San Carlos Seminary

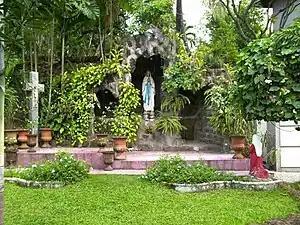
A devotional grotto of Our Lady of Lourdes on the campus of San Carlos Seminary, Guadalupe Viejo, Makati

San Carlos Seminary was the first diocesan seminary established in the Philippines. In 1562, the Council of Trent decreed that every bishop must establish a center of clerical education and training for his diocese.